Bengt Gabrielsson Oxenstierna

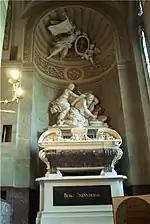
Oxenstierna's memorial, Uppsala Cathedral

Oxenstierna generally supported closer relations between Sweden and the Holy Roman Empire, placing him in opposition to the pro-French faction headed by Magnus de la Gardie. When Charles X died in 1660, his son Charles XI of Sweden was four years old and ruled through a regency; Oxenstierna was sidelined by De la Gardie and served as governor-general of Livonia from 1662 to 1666.